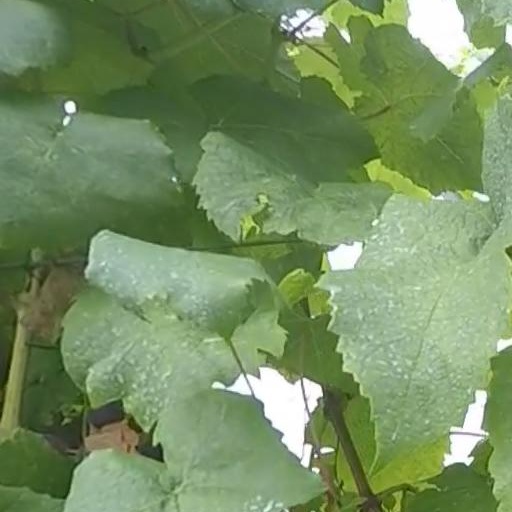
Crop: grape